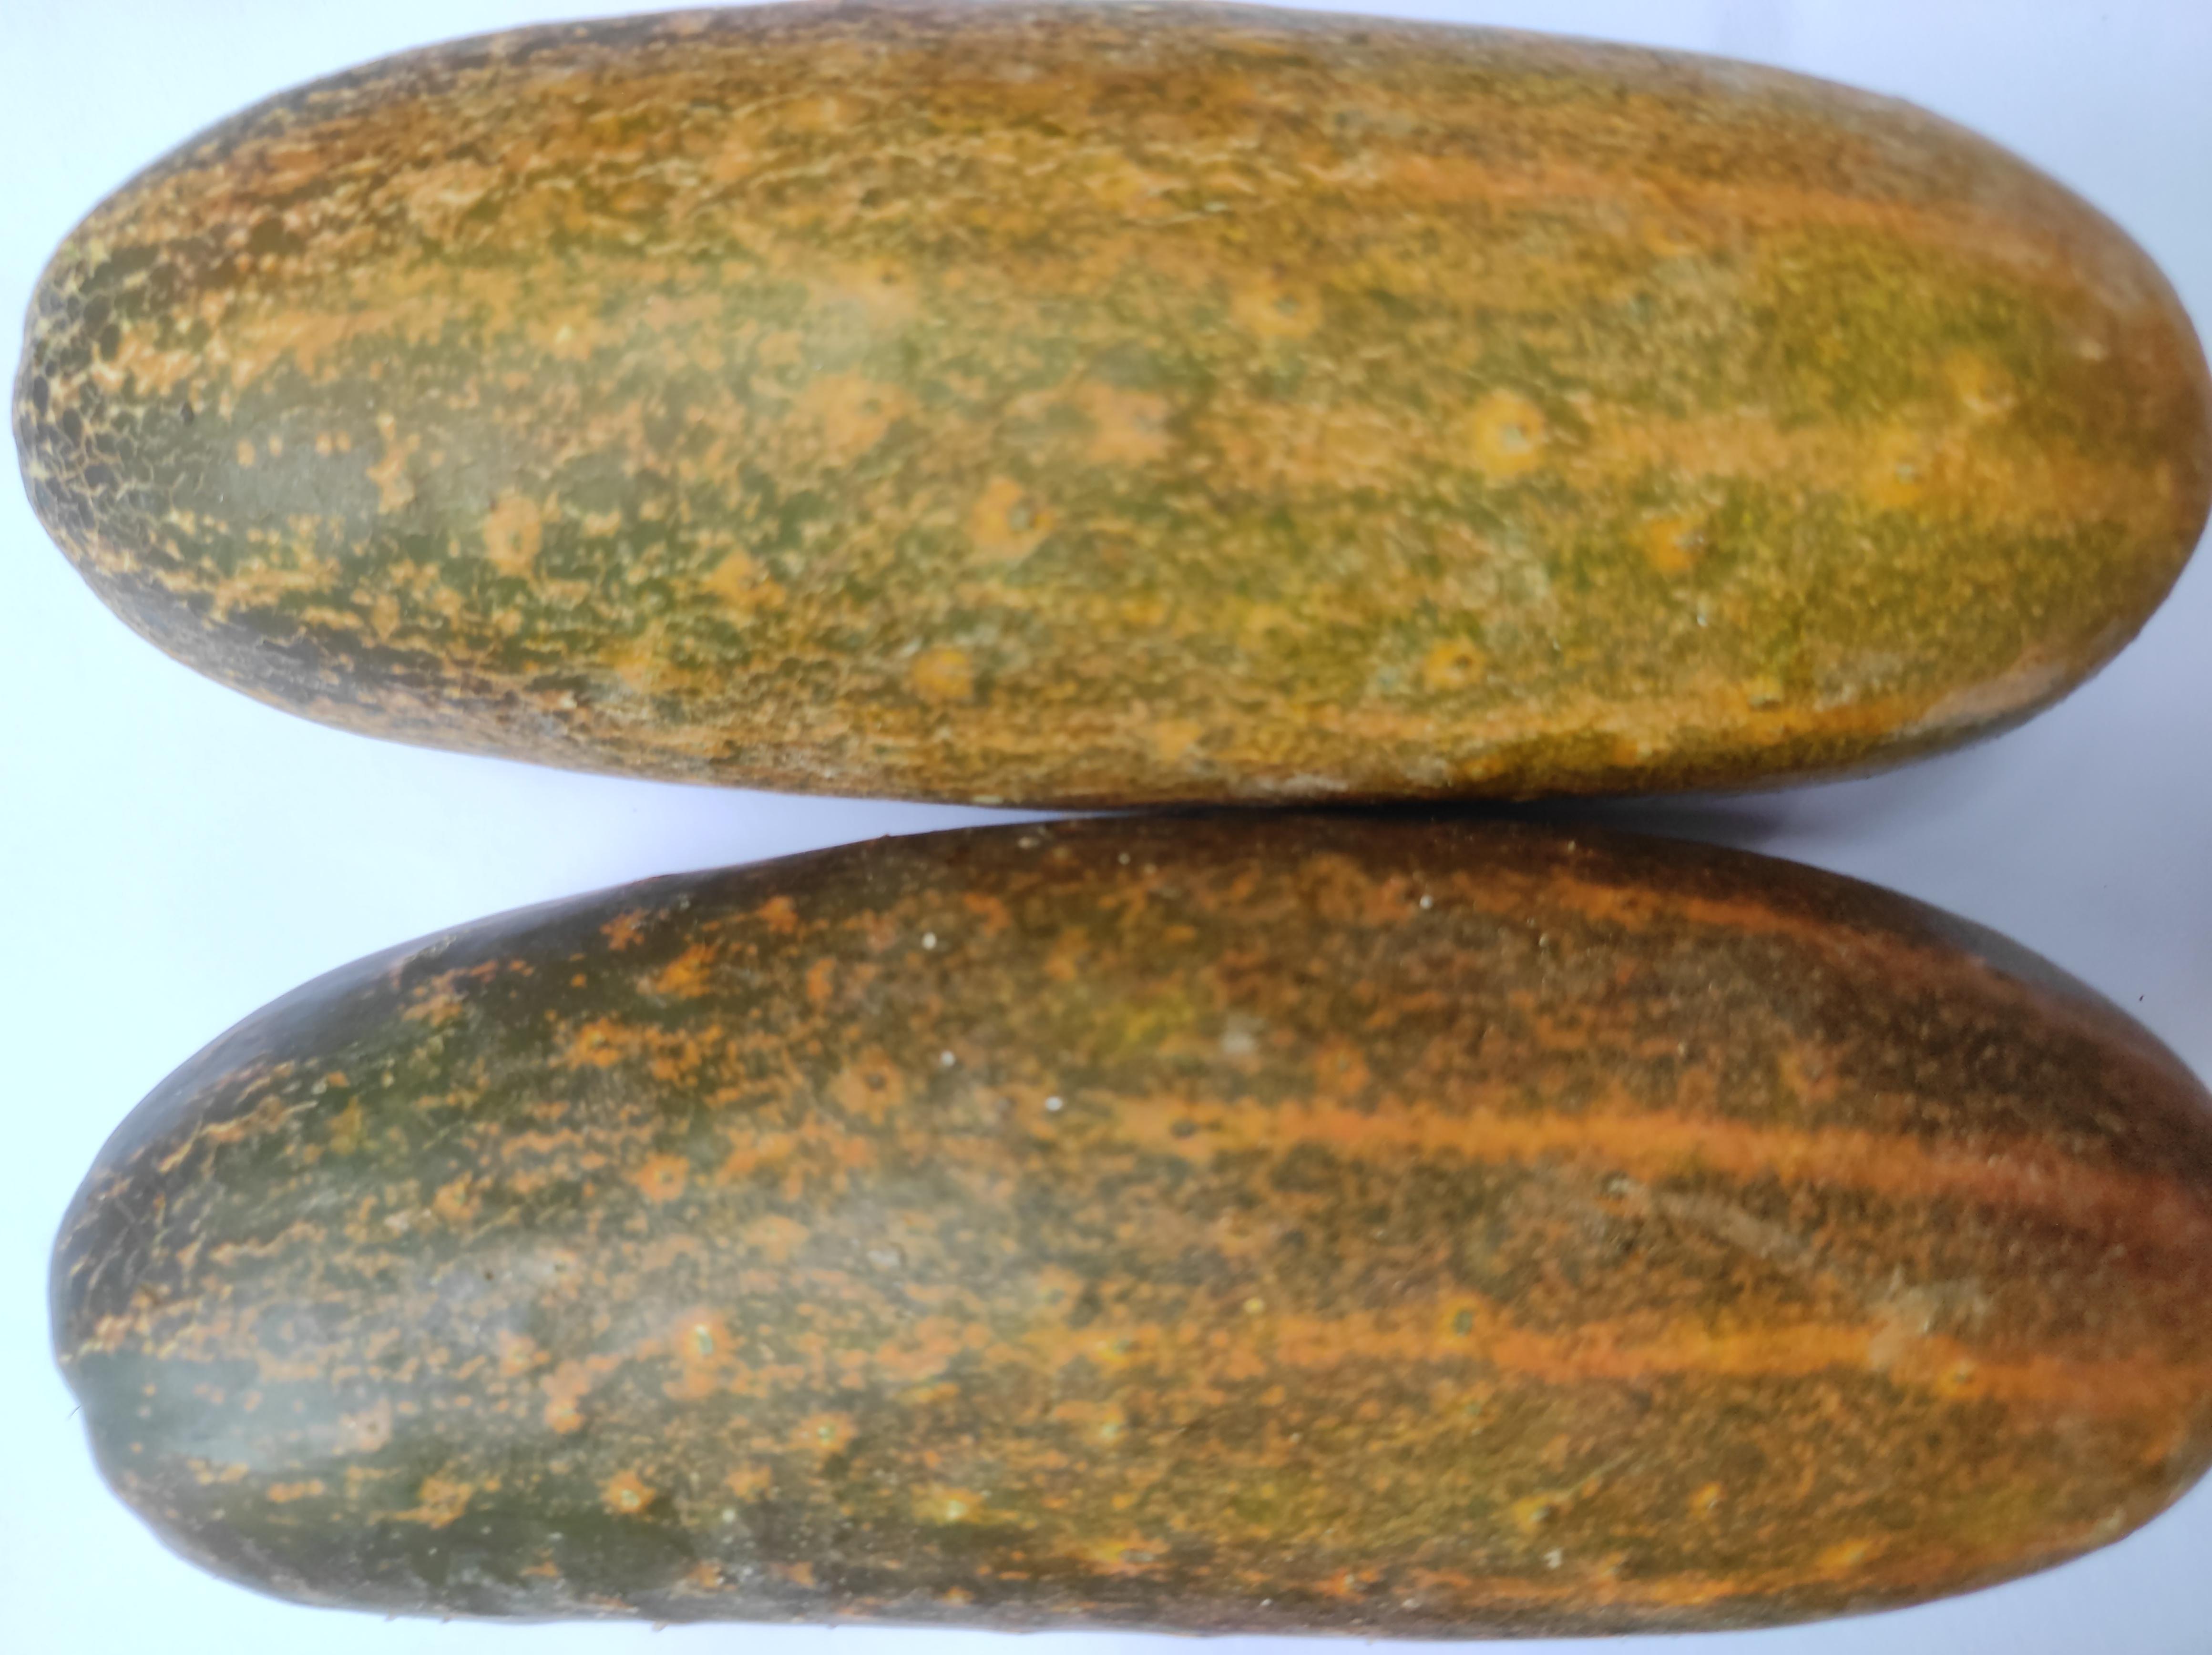
Label: Cucumber